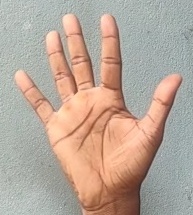
ASL sign: 5